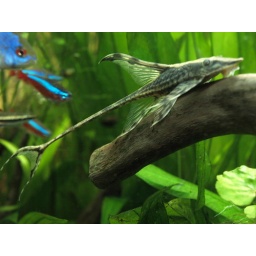
Electric blue ram, pencil fish and cardinal tetras in the background